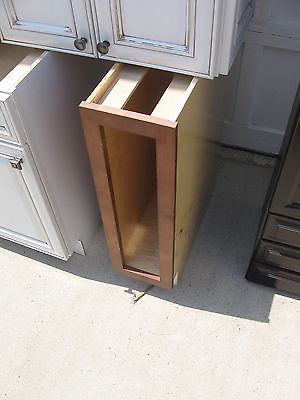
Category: cabinet